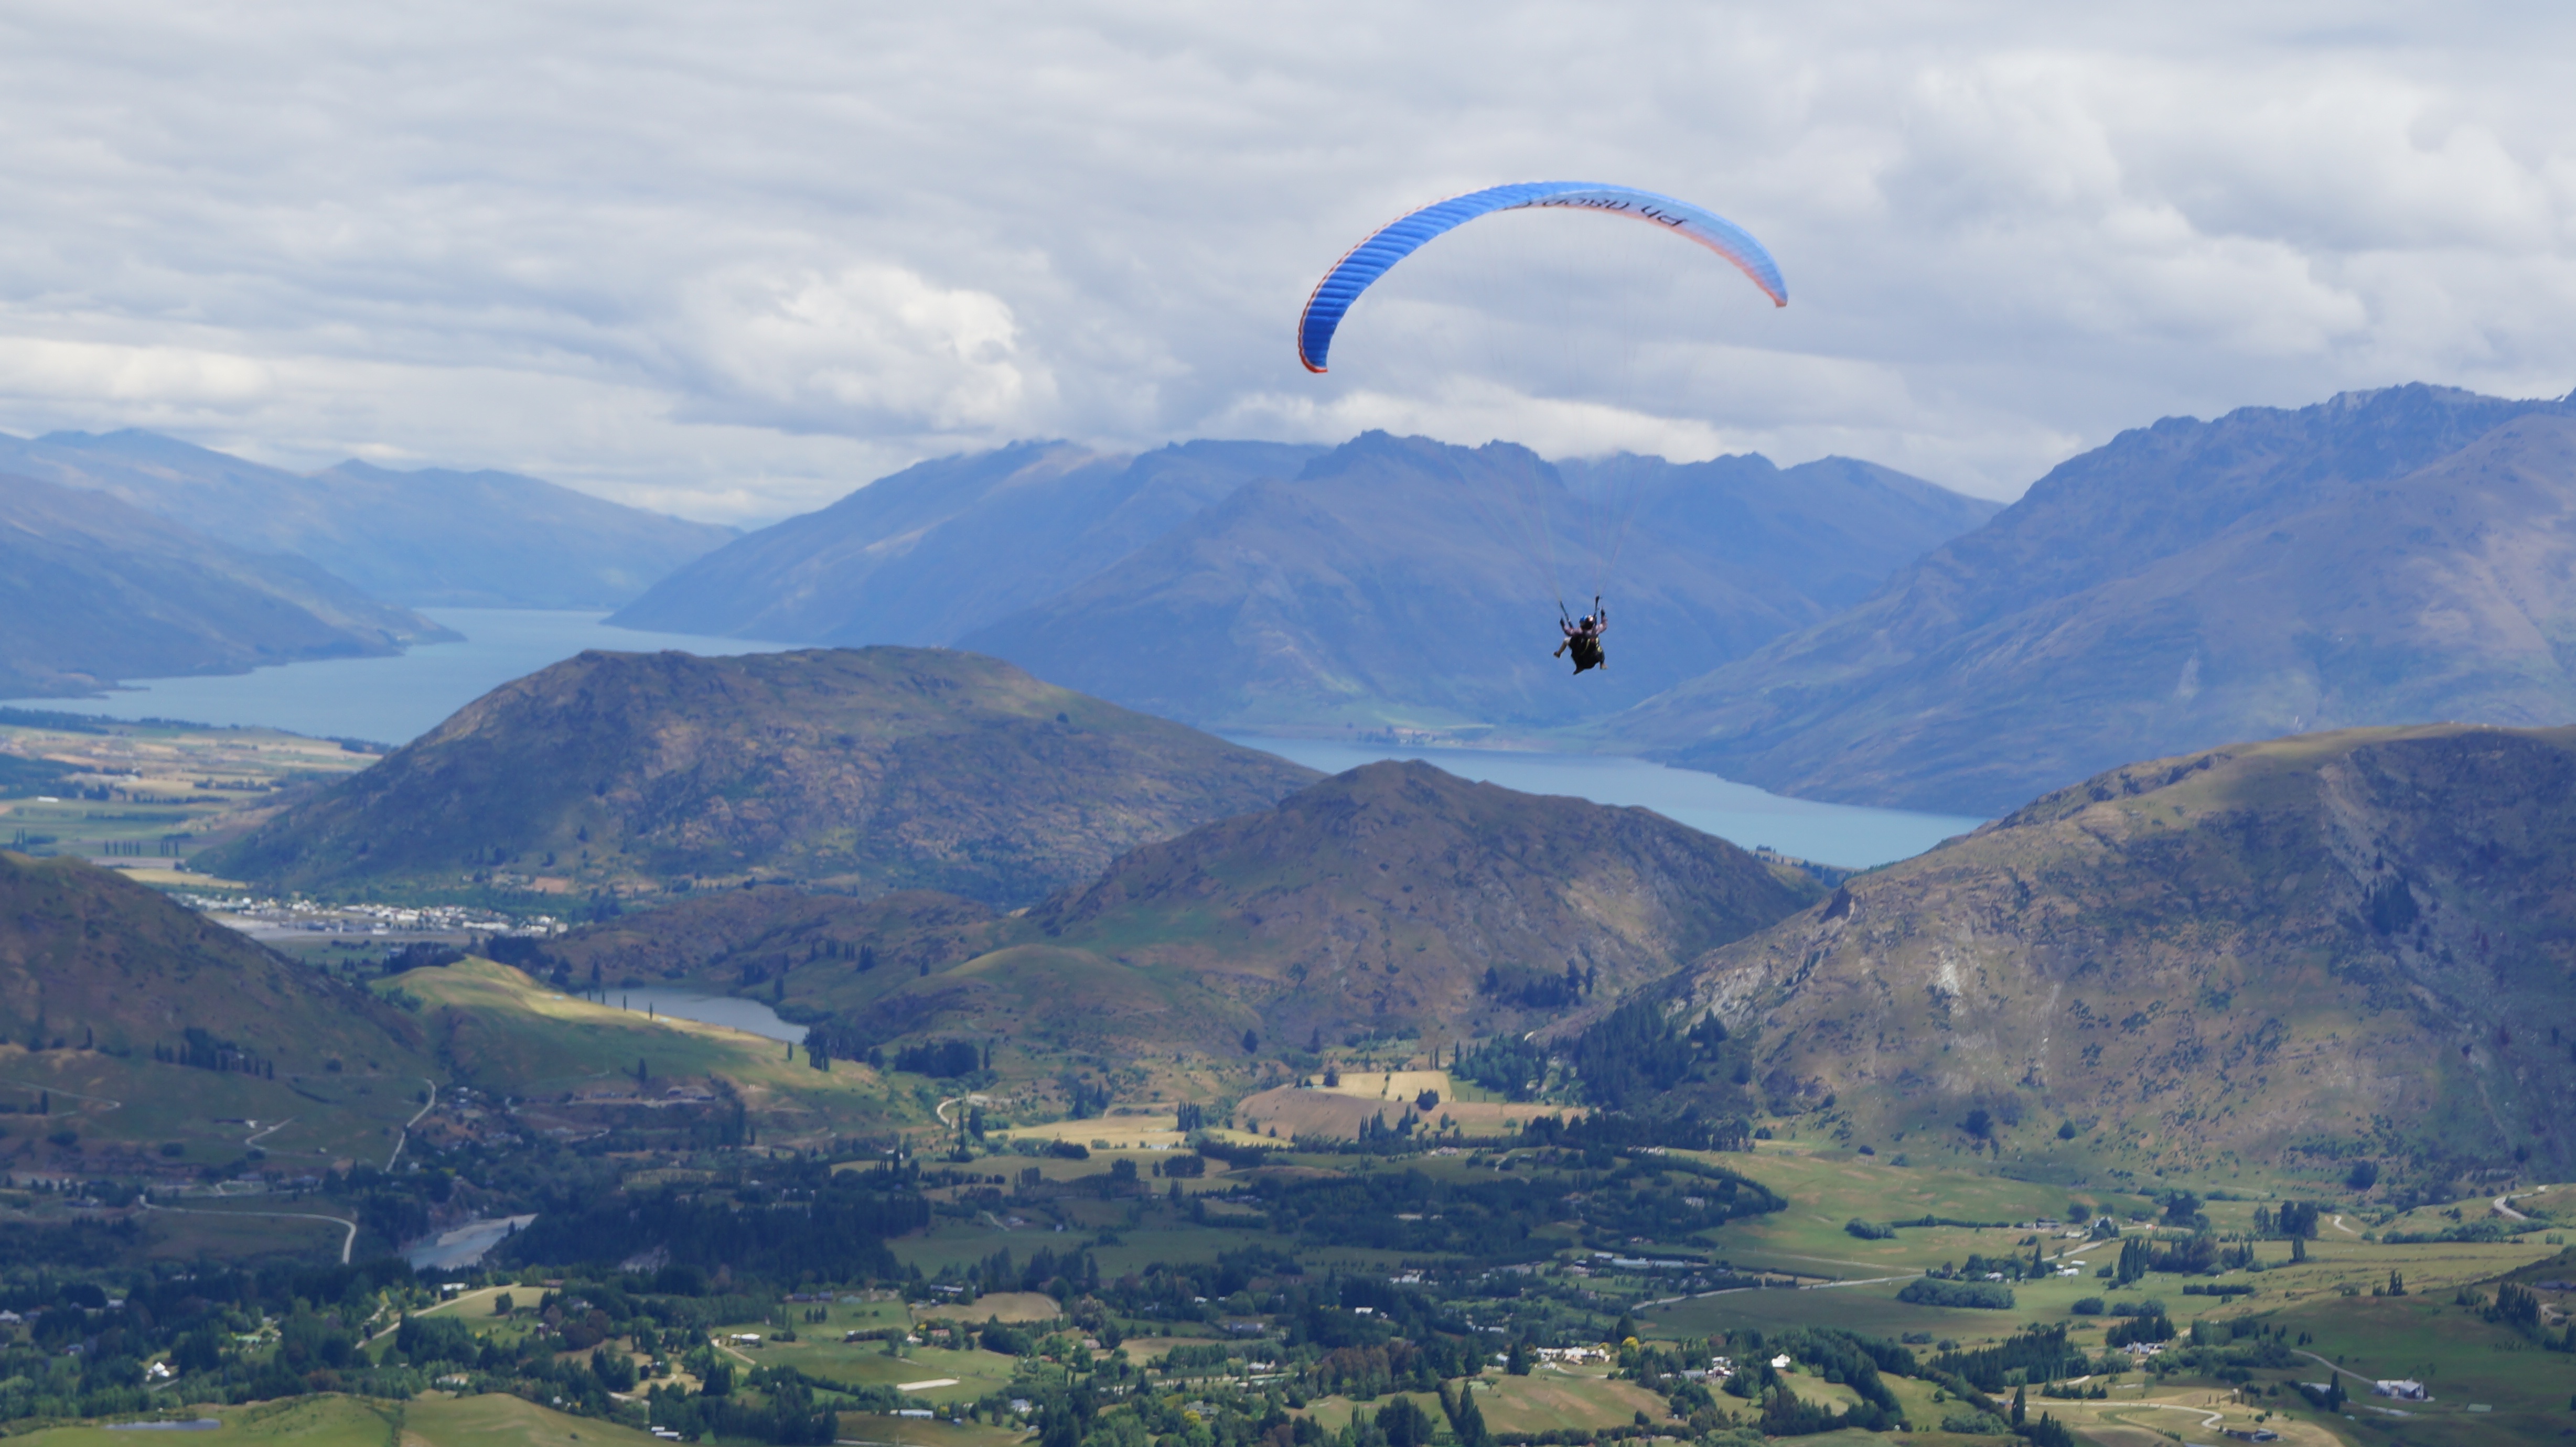
mountain, mountain range, extreme sport, paragliding, sports, gliding, air sports, atmosphere of earth, windsports